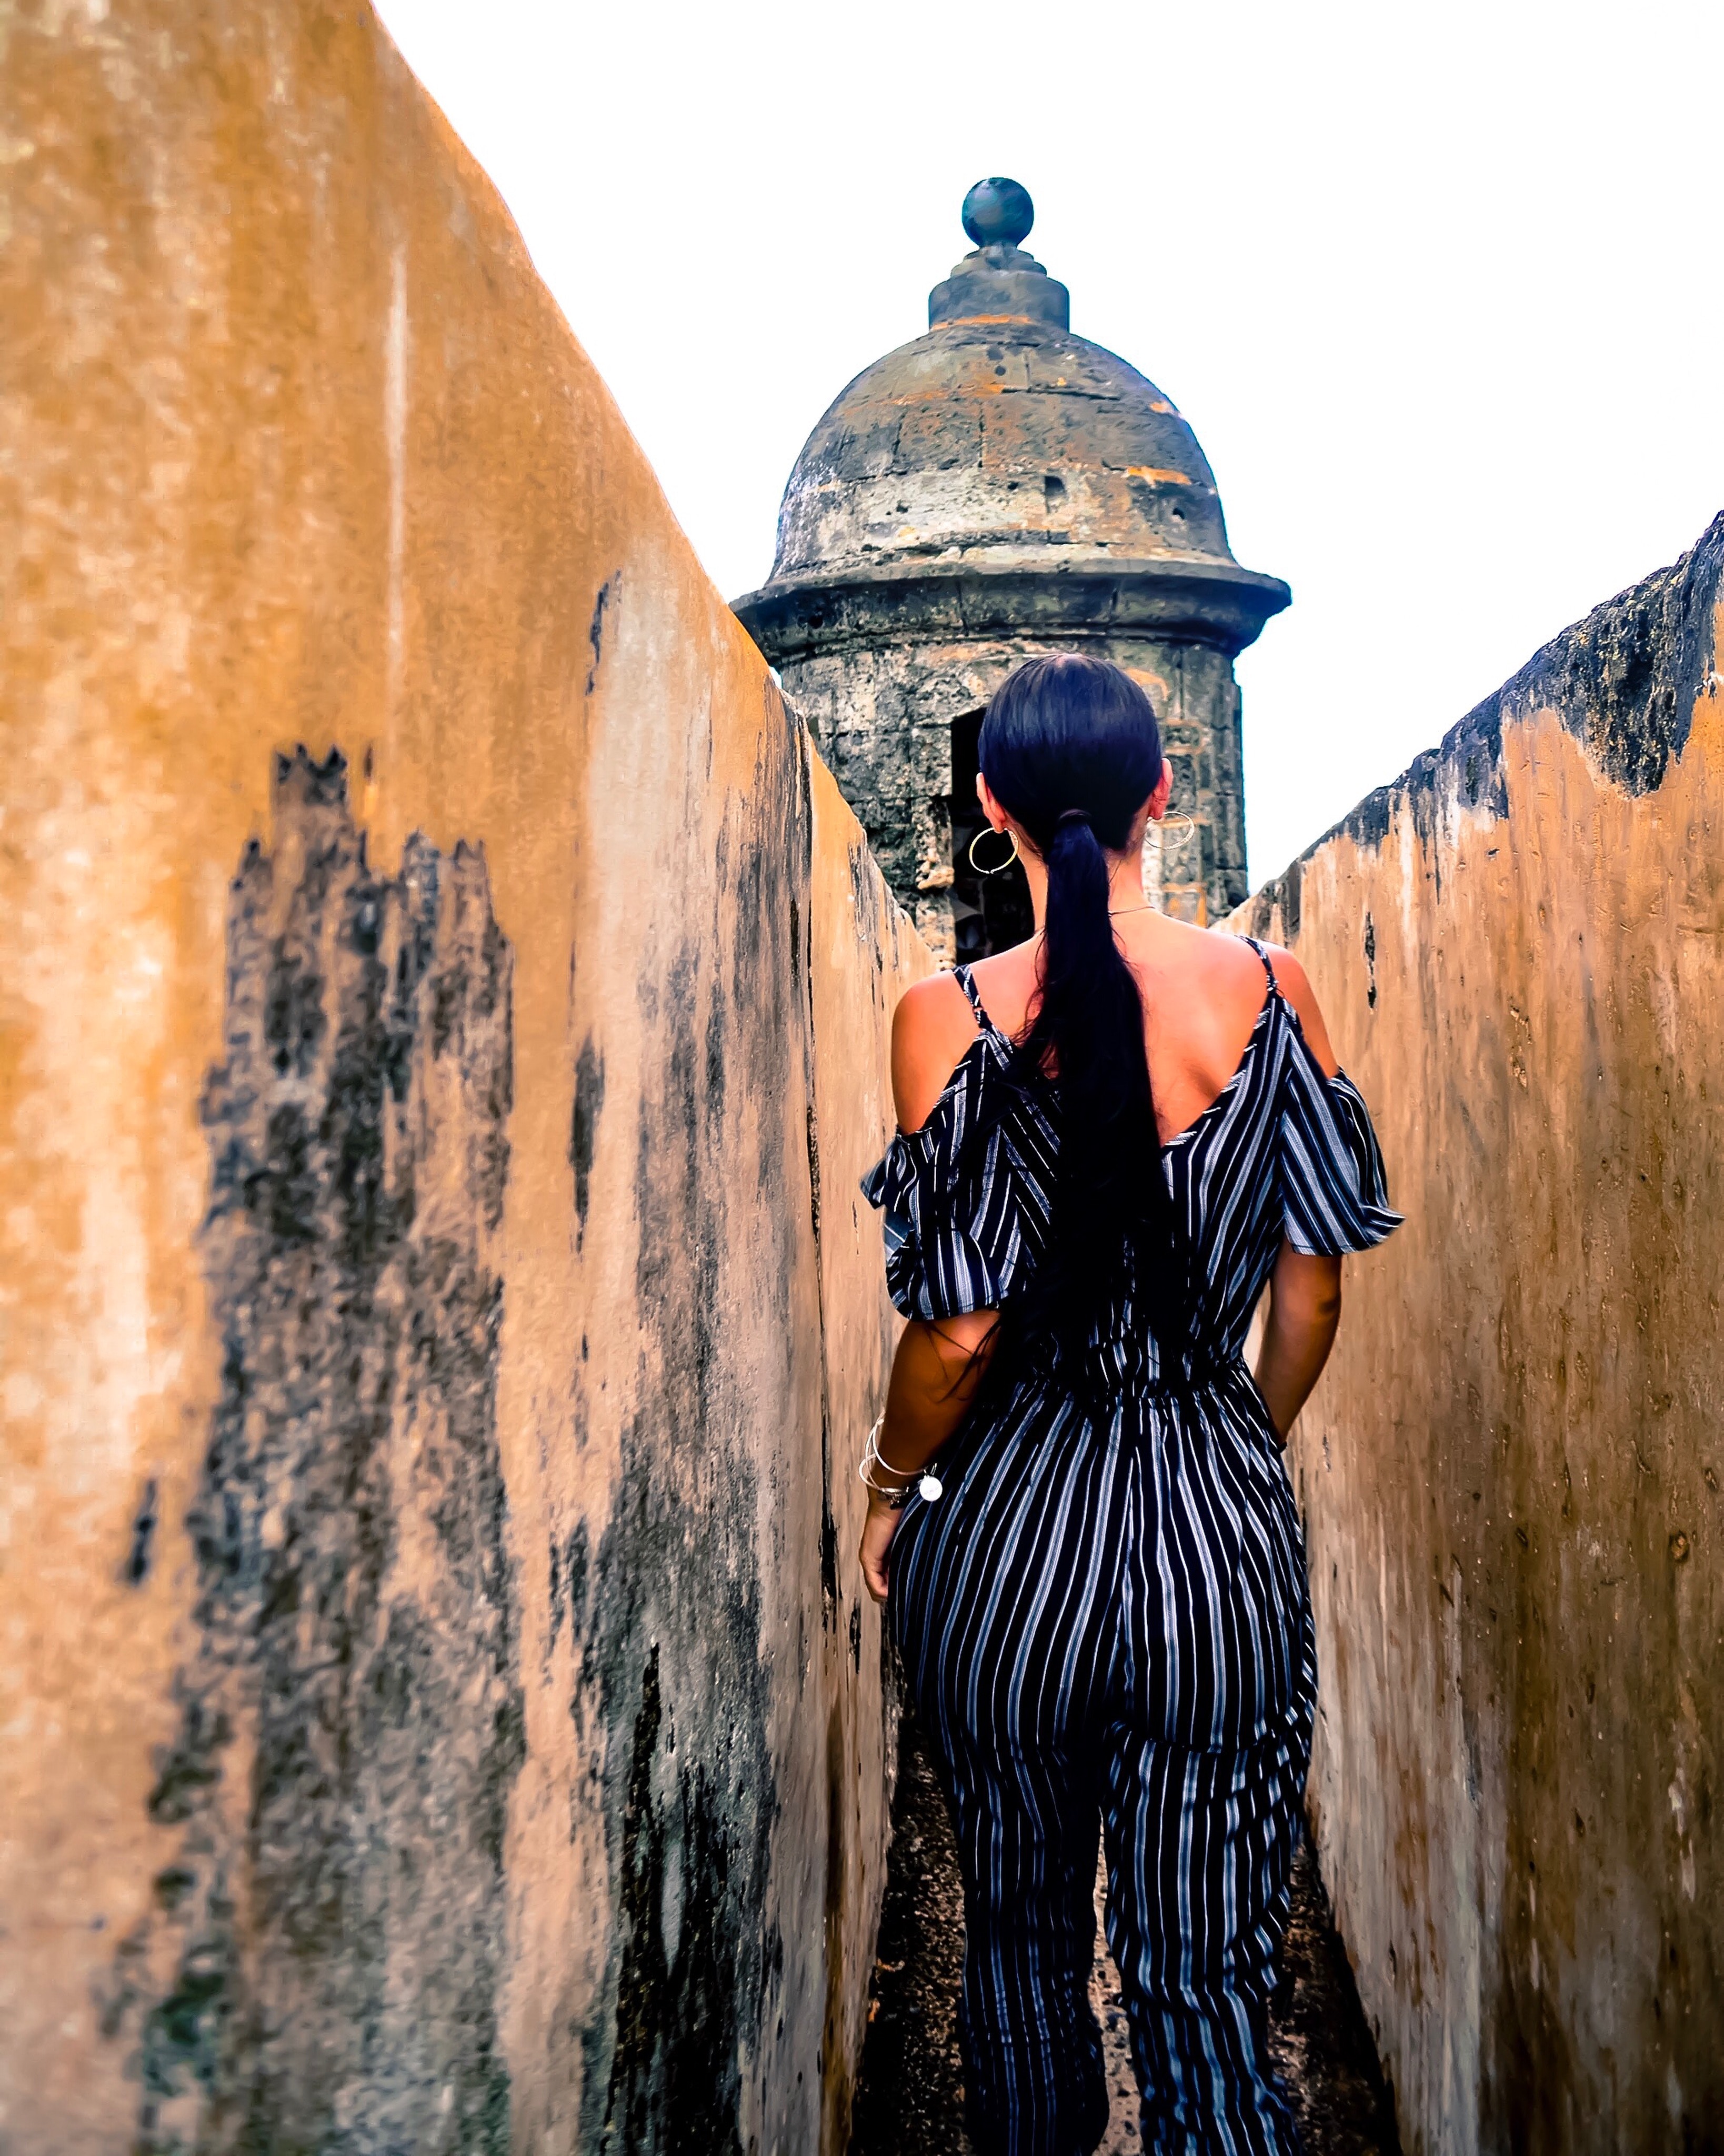
beauty, fashion, water, street fashion, eye, photography, tree, dress, textile, architecture, stock photography, temple, tourism, style, fashion design